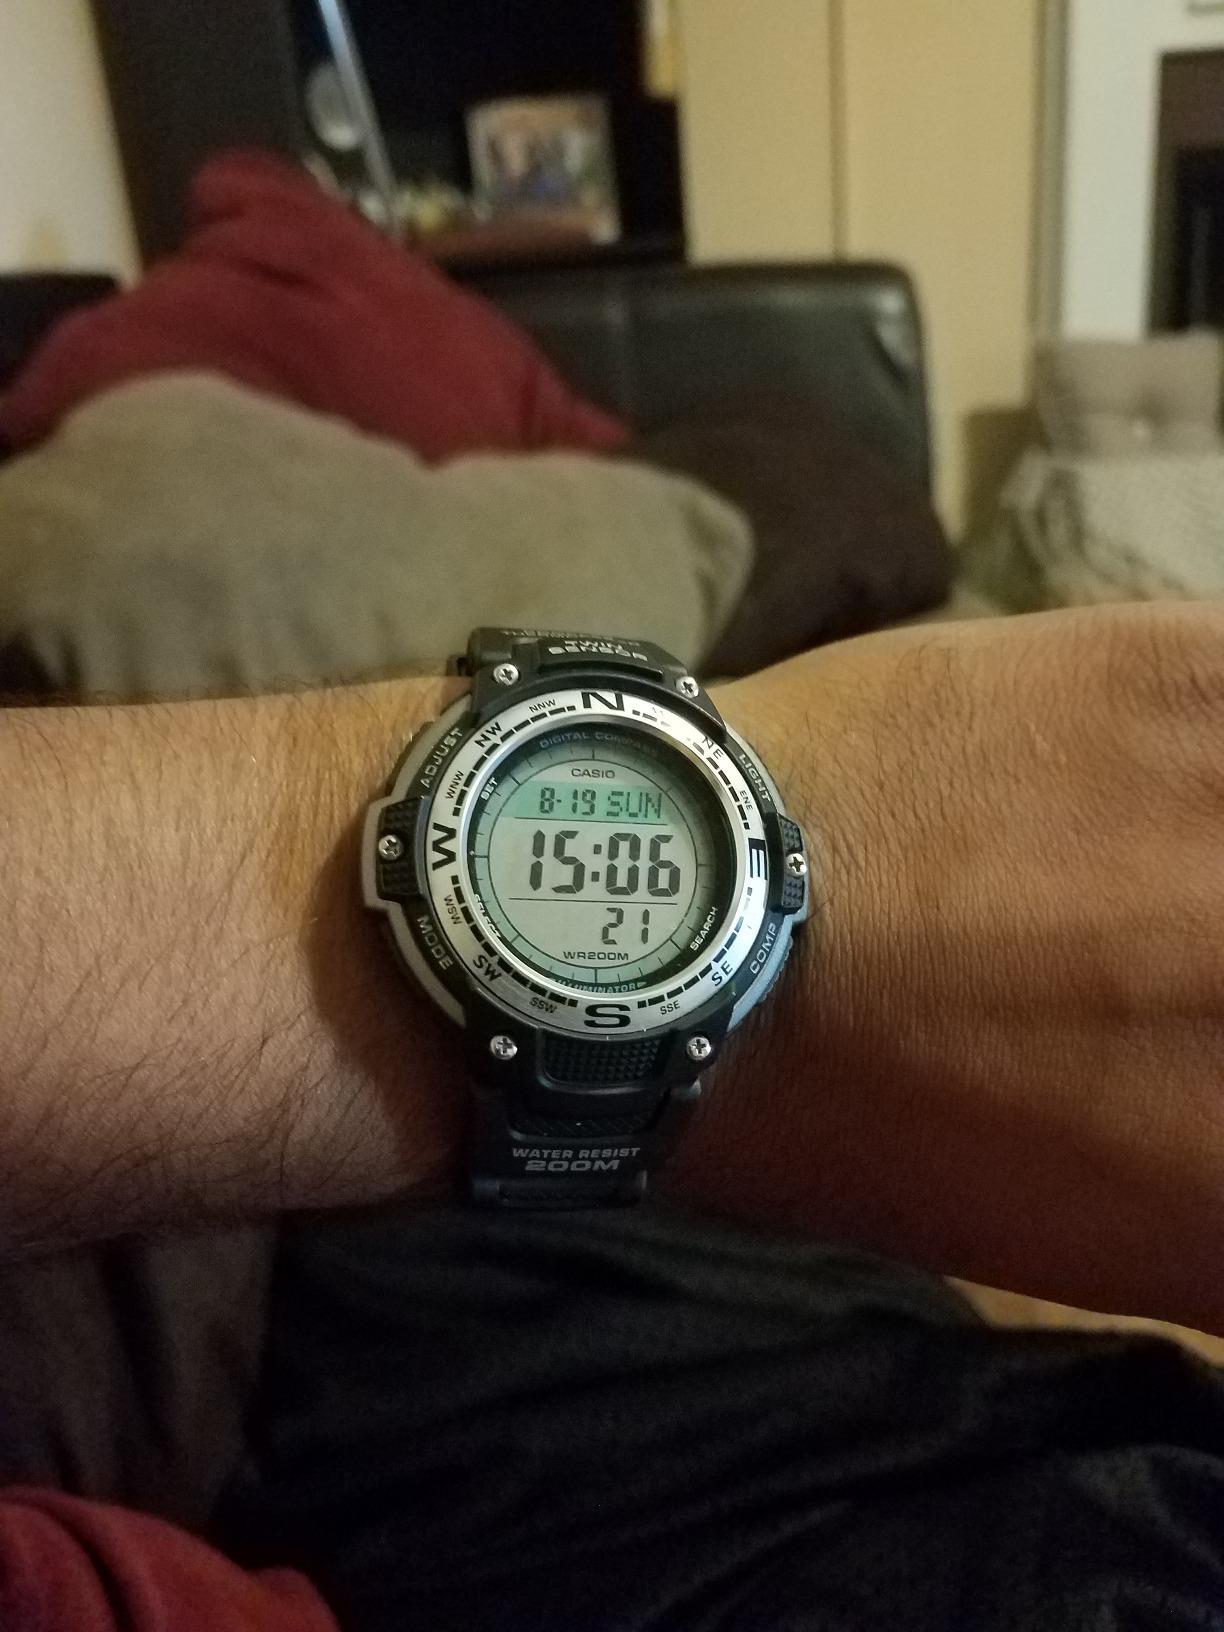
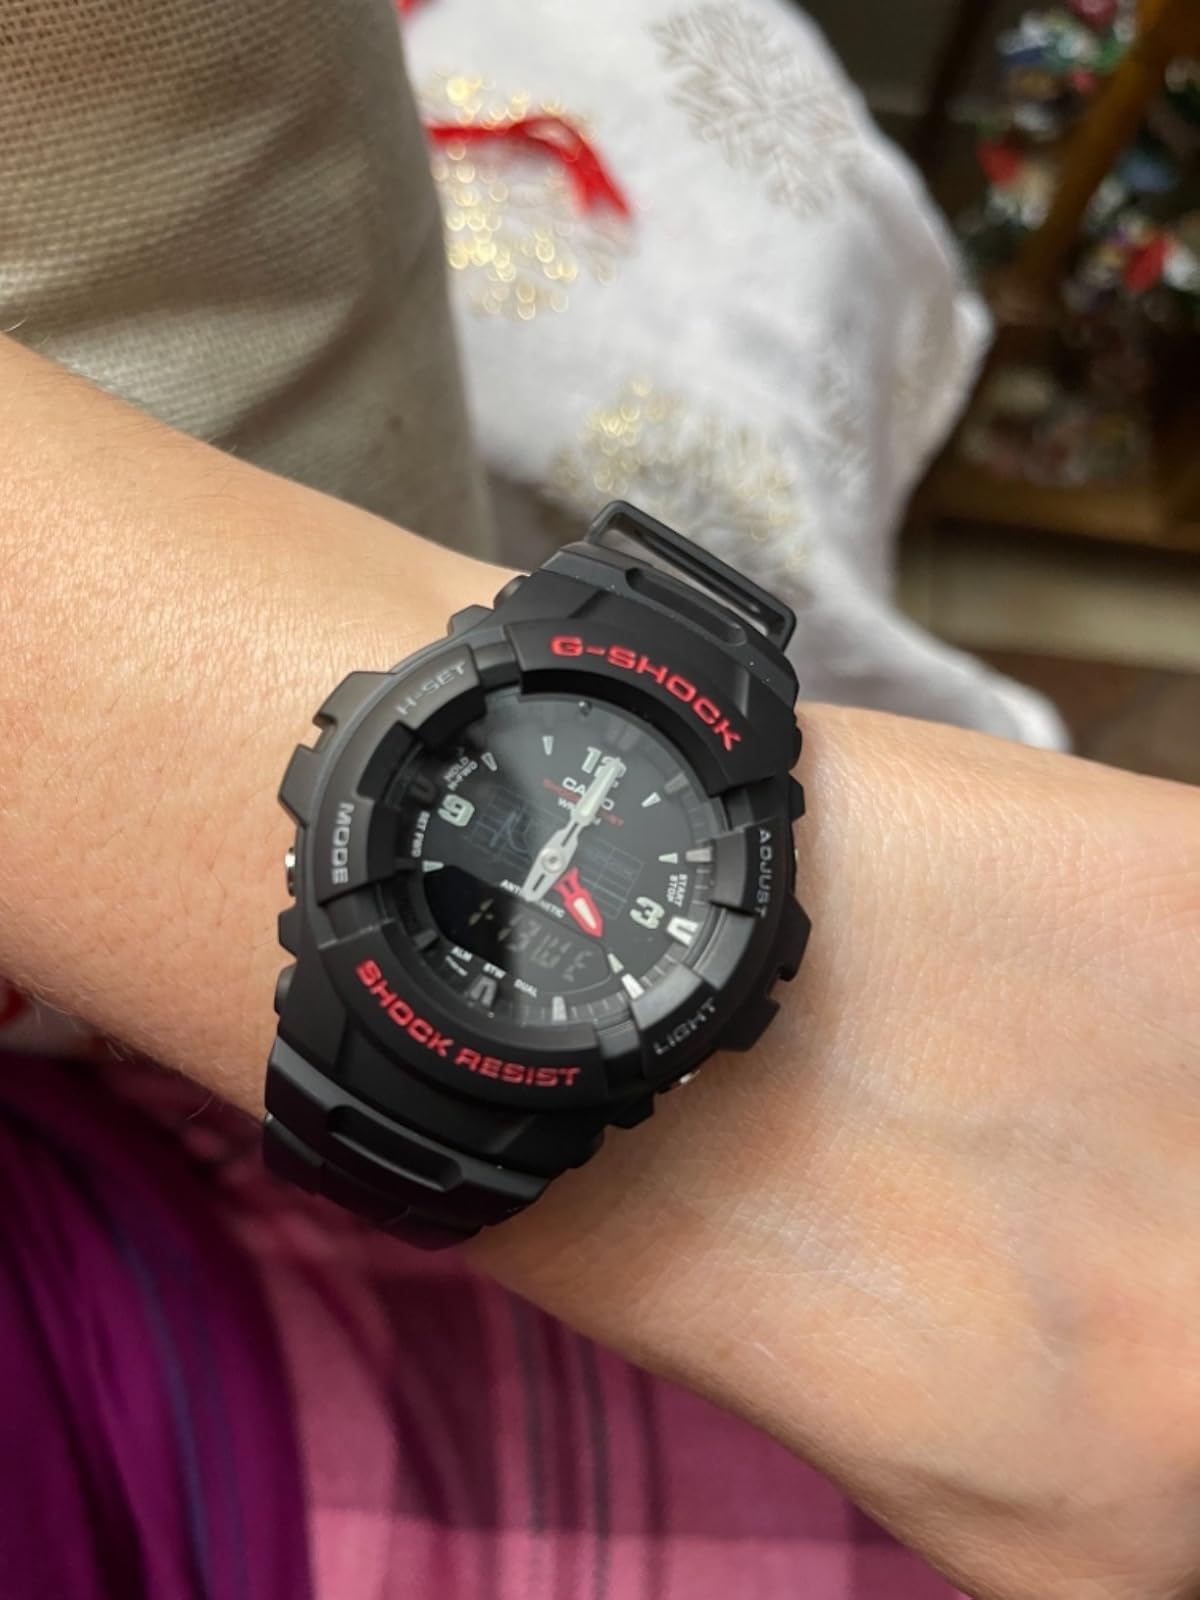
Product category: accessories_watch
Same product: no